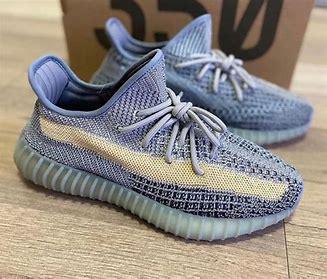
Brand: Adidas
Model: Yeezy Boost 350